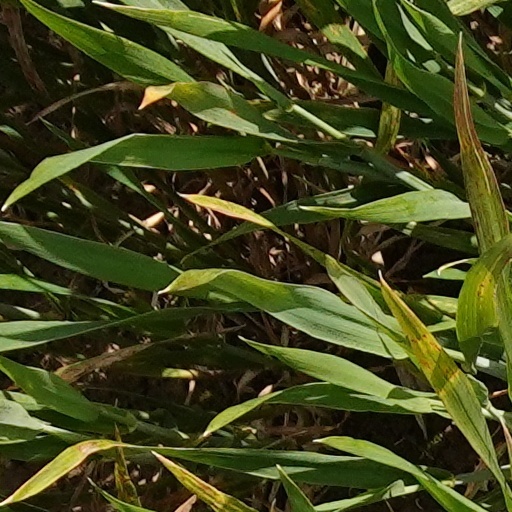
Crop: wheat